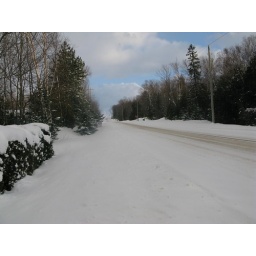
The road in front of my home which goes into Lake Huron.. snow in Jan. 2008